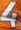
Number: 4